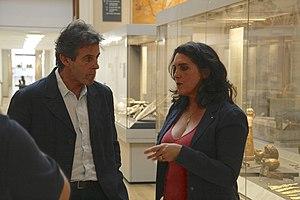
Quand les Maures régnaient en Europe est un film documentaire américain présenté par l'historienne britannique Bettany Hughes. C'est un film en deux parties sur les apports oubliés des maures durant près de 800 ans de règne en Péninsule Ibérique au temps d'Al-Andalus. Il est diffusé pour la première fois sur la chaine Channel 4 le Samedi 5 novembre 2005. Il a principalement été filmé en Andalousie et au Maroc à Grenade, à Cordoue et à Fès.
Bettany Hughes est une historienne, écrivaine et présentatrice britannique. Elle est notamment connue pour avoir tourné Quand les Maures régnaient en Europe en 2005 et récemment Britain's Secret Treasures en 2012.